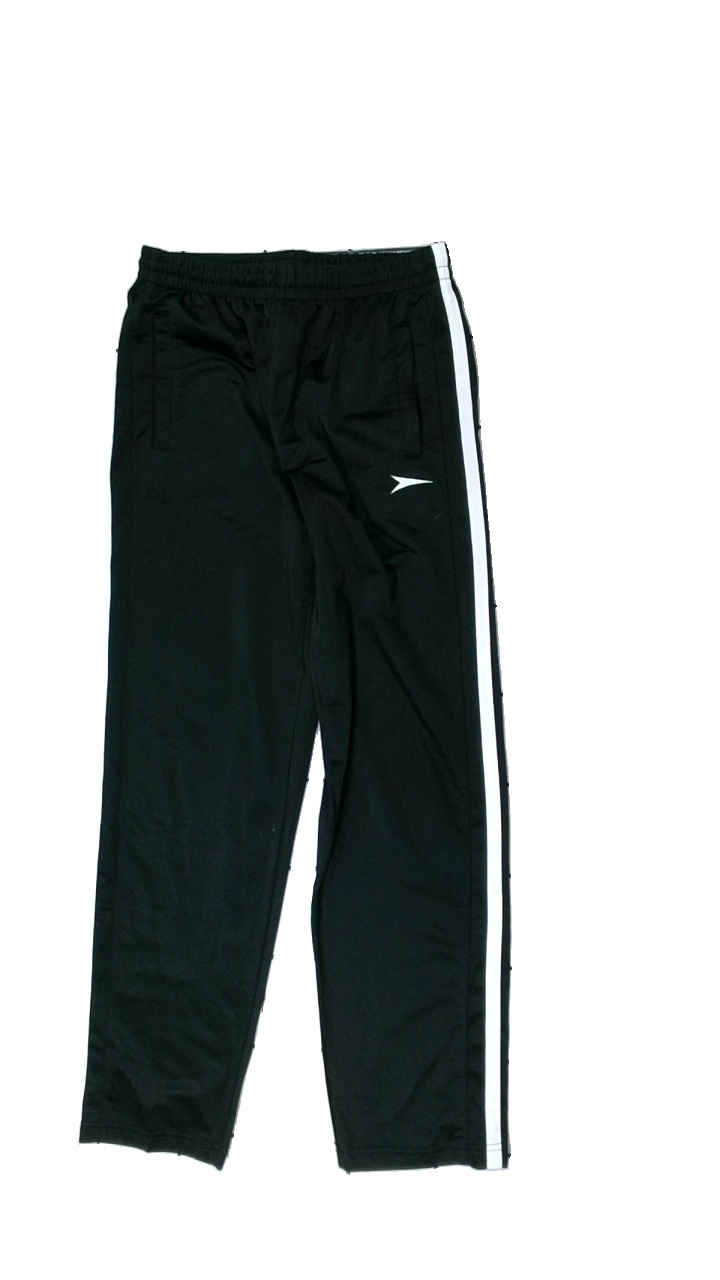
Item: Trousers (Men)
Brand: Reserved
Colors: Black, White
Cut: Regular
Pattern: Striped
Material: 100% polyester
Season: All
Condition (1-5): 3
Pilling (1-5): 3
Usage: Export
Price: <50